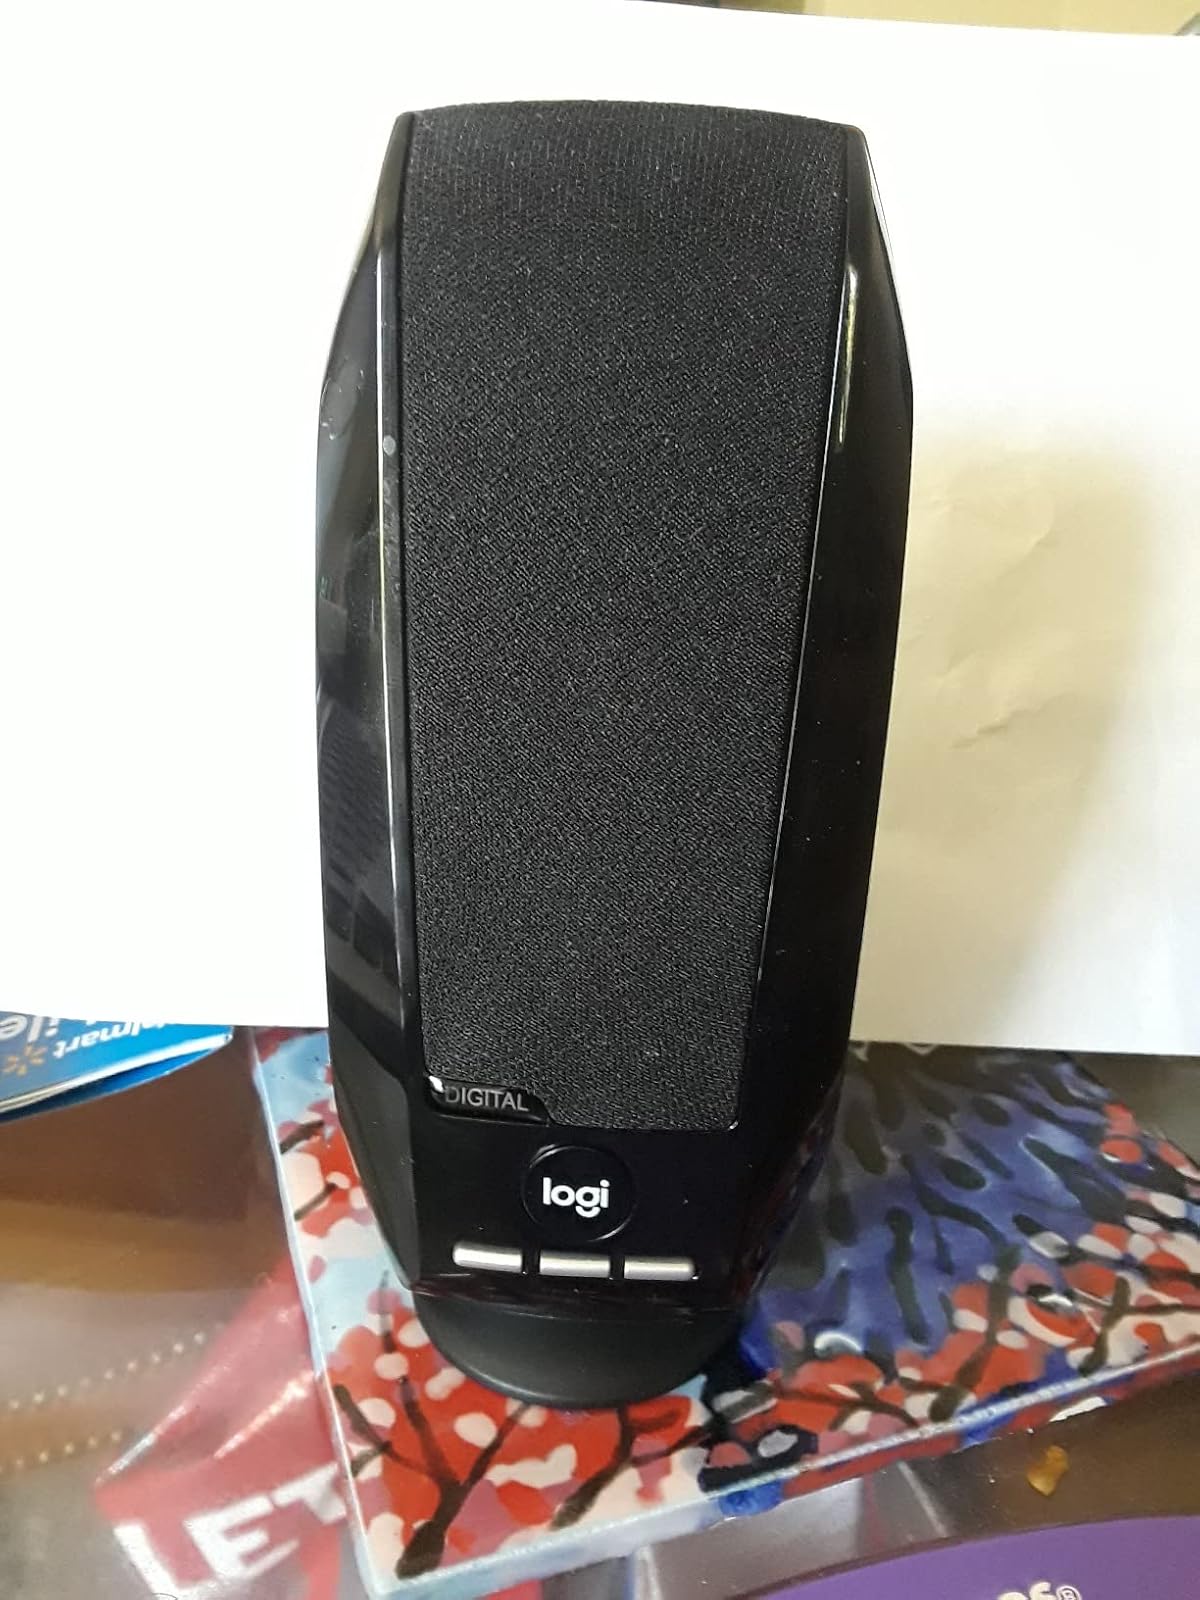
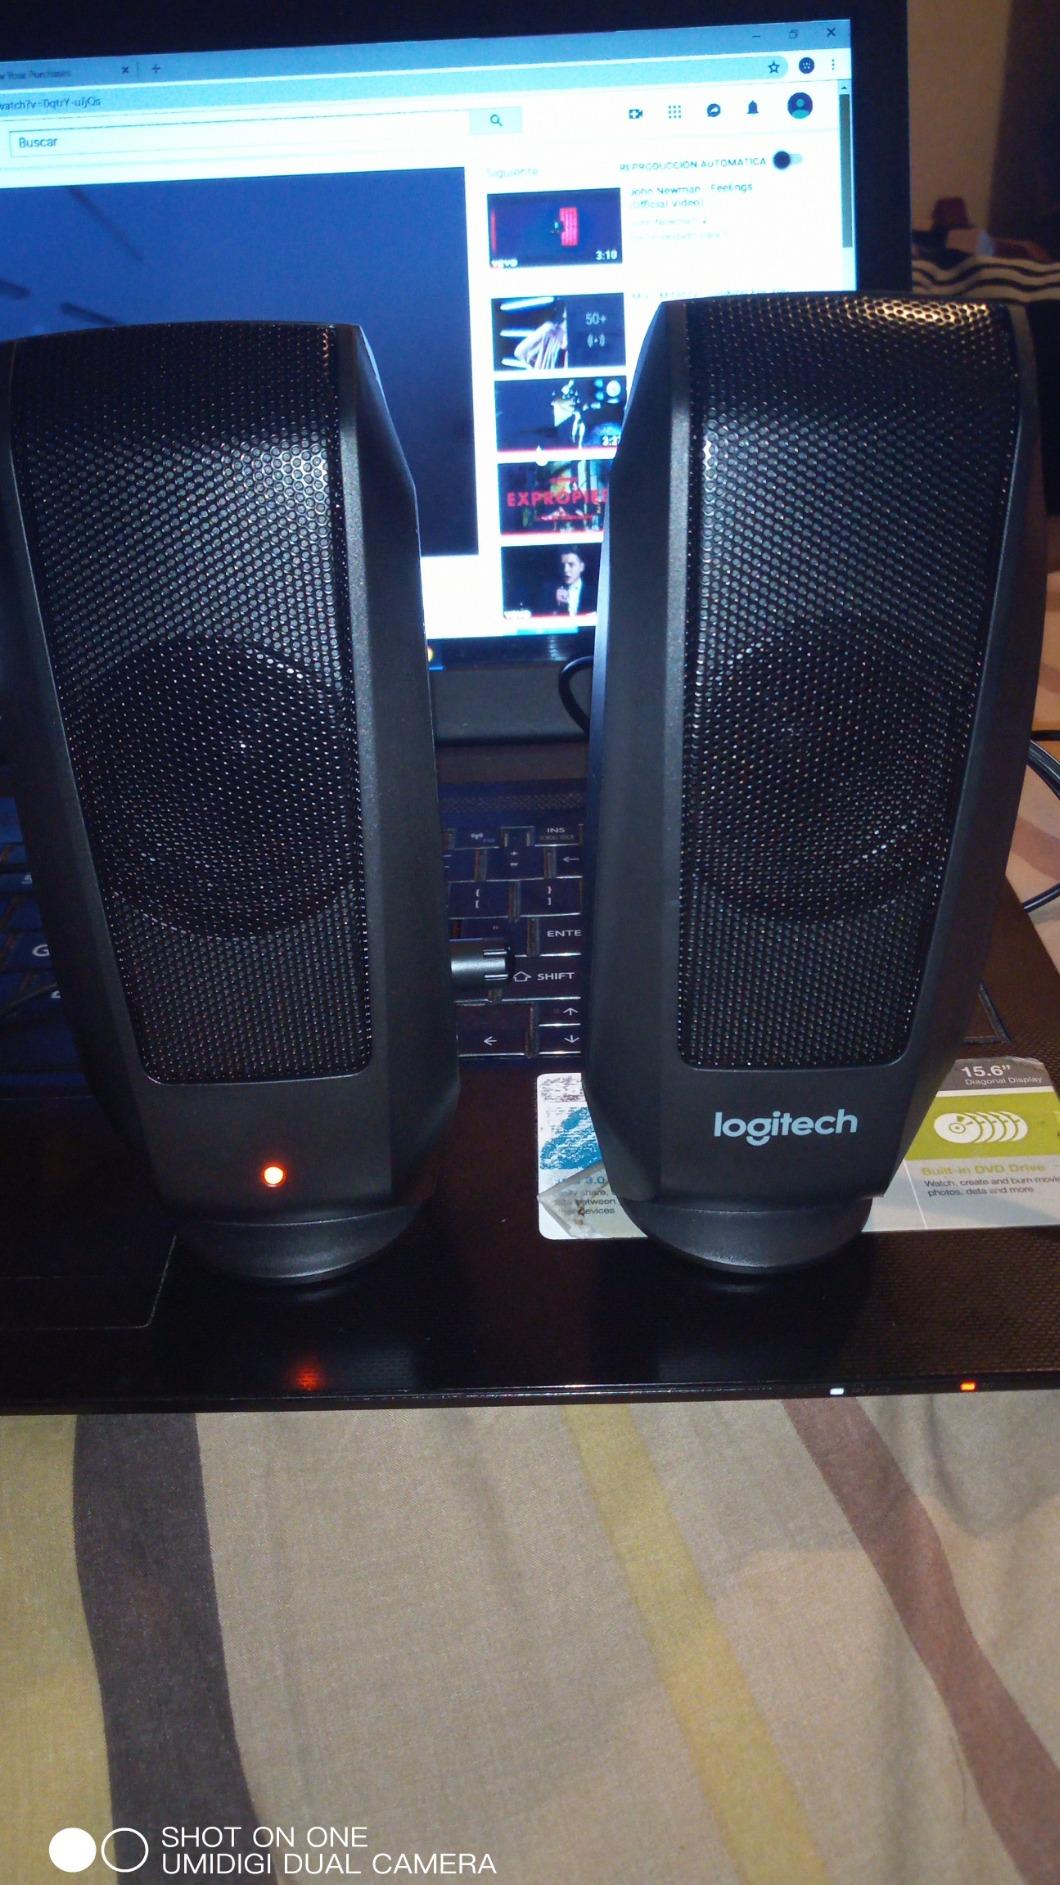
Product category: speaker
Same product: no